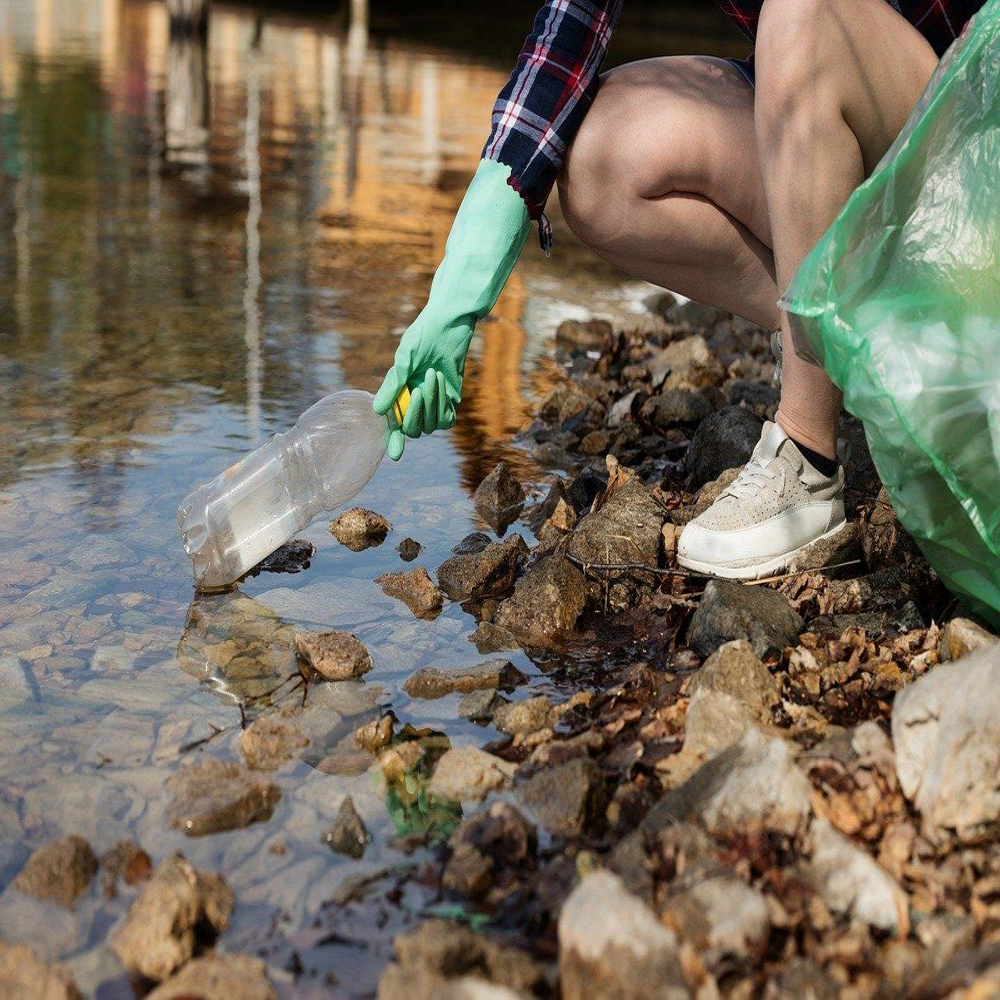
Body of water present: yes
Land polluted: no
Water polluted: yes
Pollution percentage: 5%